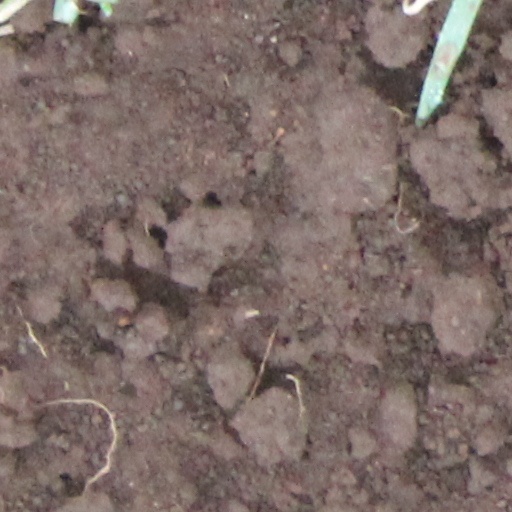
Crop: wheat